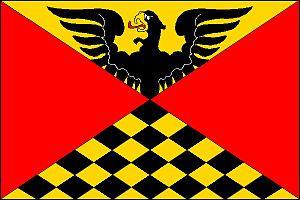
Nová Dědina est une commune du district de Kroměříž, dans la région de Zlín, en Tchéquie. Sa population s'élevait à 427 habitants en 2018.